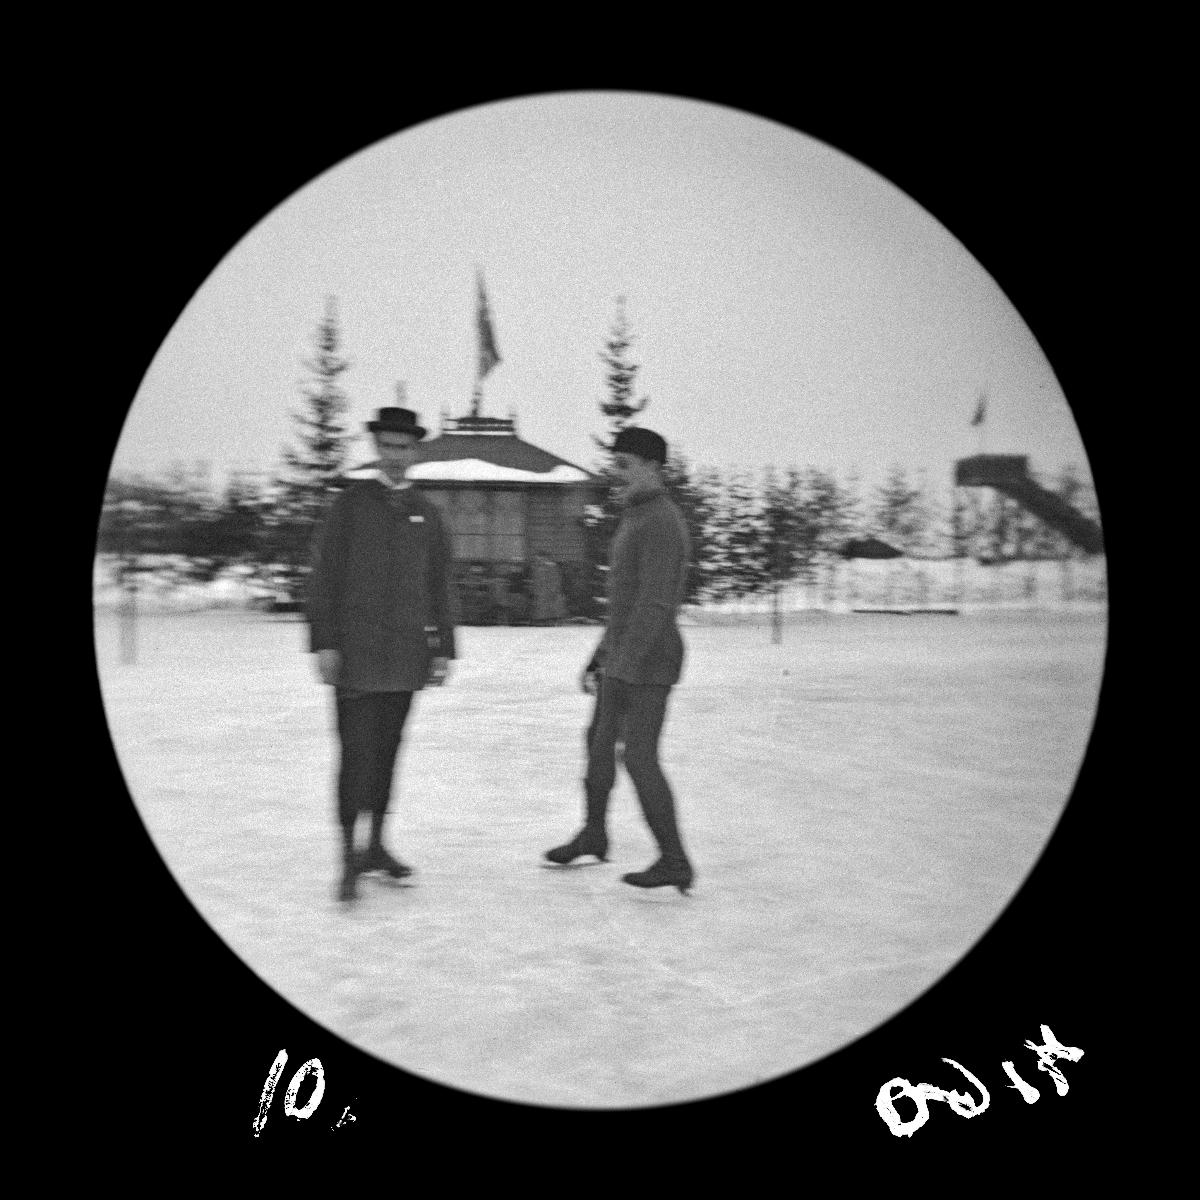
Luistelijoita Pohjoissatamassa
sisällön kuvaus: Luistelijoita Pohjoissatamassa. mustavalkoinen
Kuvaaja: Wasastjerna, Nils Jakob, valokuvaaja
Ajankohta: kuvausaika 1889 maaliskuu
Paikka: Suomi, Uusimaa, Helsinki, Kruununhaka Helsinki
Aiheet: luistelu, luistelijat, ulkoilu, talvi, jää, merijää